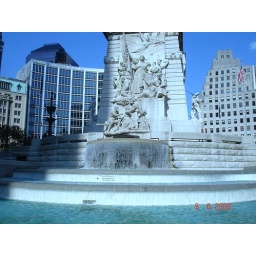
Cool water beneath war monument